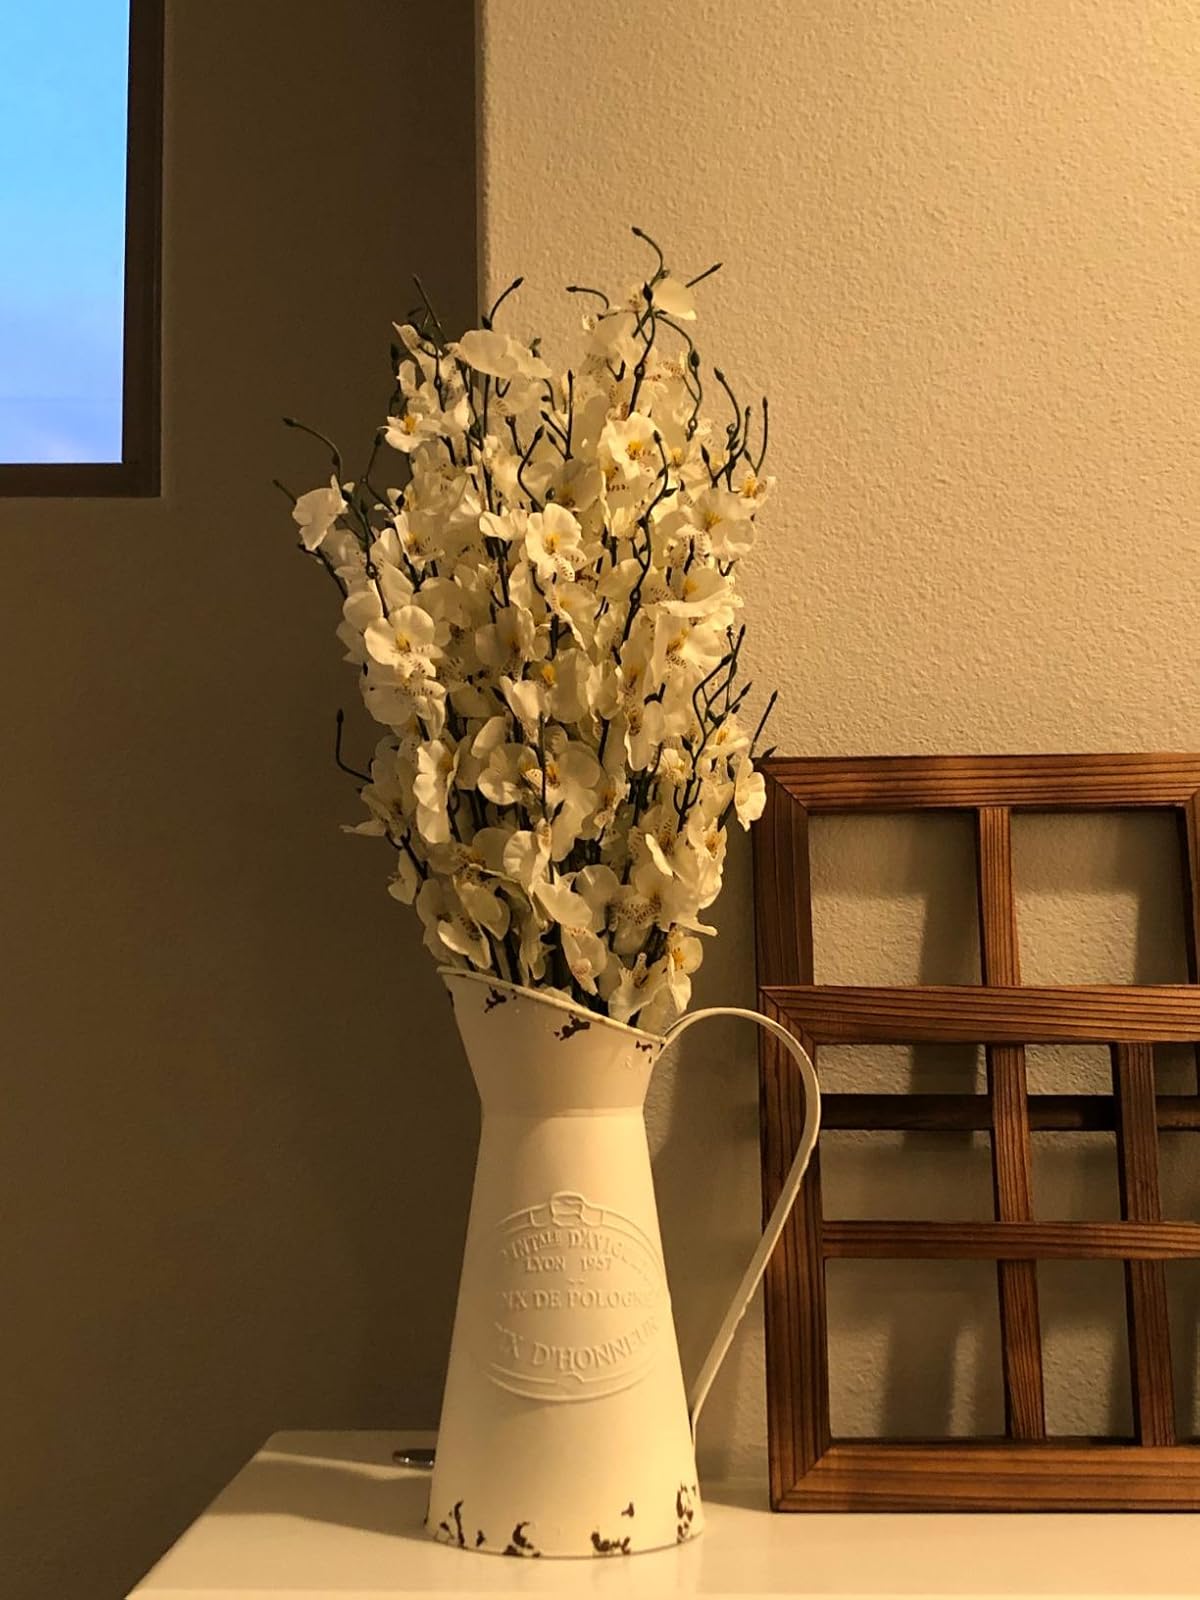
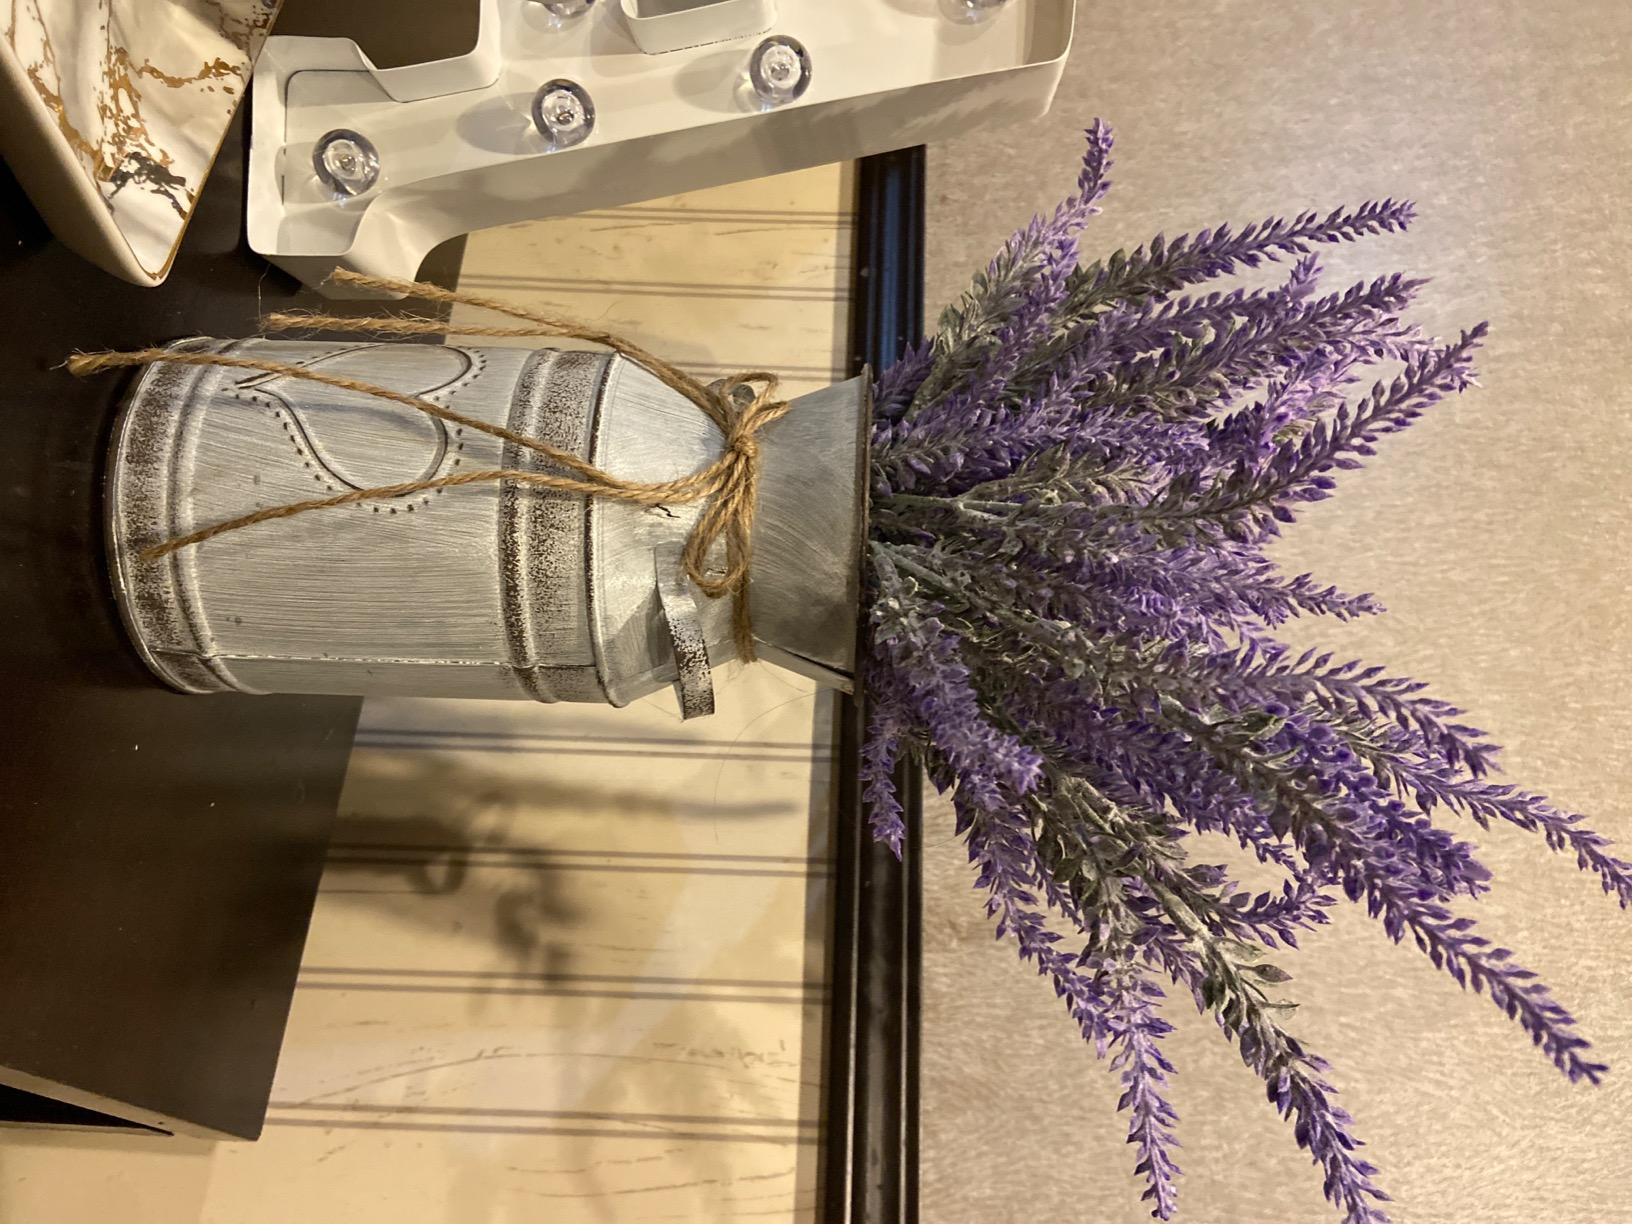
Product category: vase
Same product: no